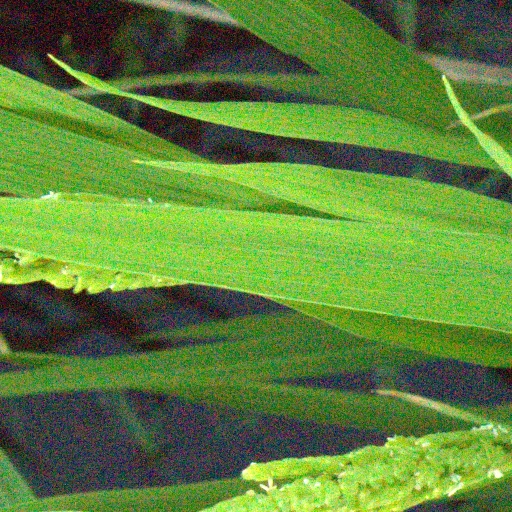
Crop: rice